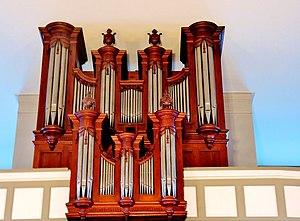
Orgue de Joseph Callinet, daté de 1833.
Mollau est une commune française située dans le département du Haut-Rhin, en région Grand Est.
Cette liste prend en compte les orgues d'Alsace classés uniquement, au titre objet ou immeuble, que ce soit pour leur buffet ou leur partie instrumentale et répertoriés dans la base Palissy des Monuments Historiques Français. La section Reprises recense les modifications les plus importantes. Dans certains cas le classement du buffet intègre également la tribune. À défaut de précision, le classement est réputé acquis au titre objet mais les initiales I.D. signifient au titre Immeuble par Destination et I. au titre Immeuble.